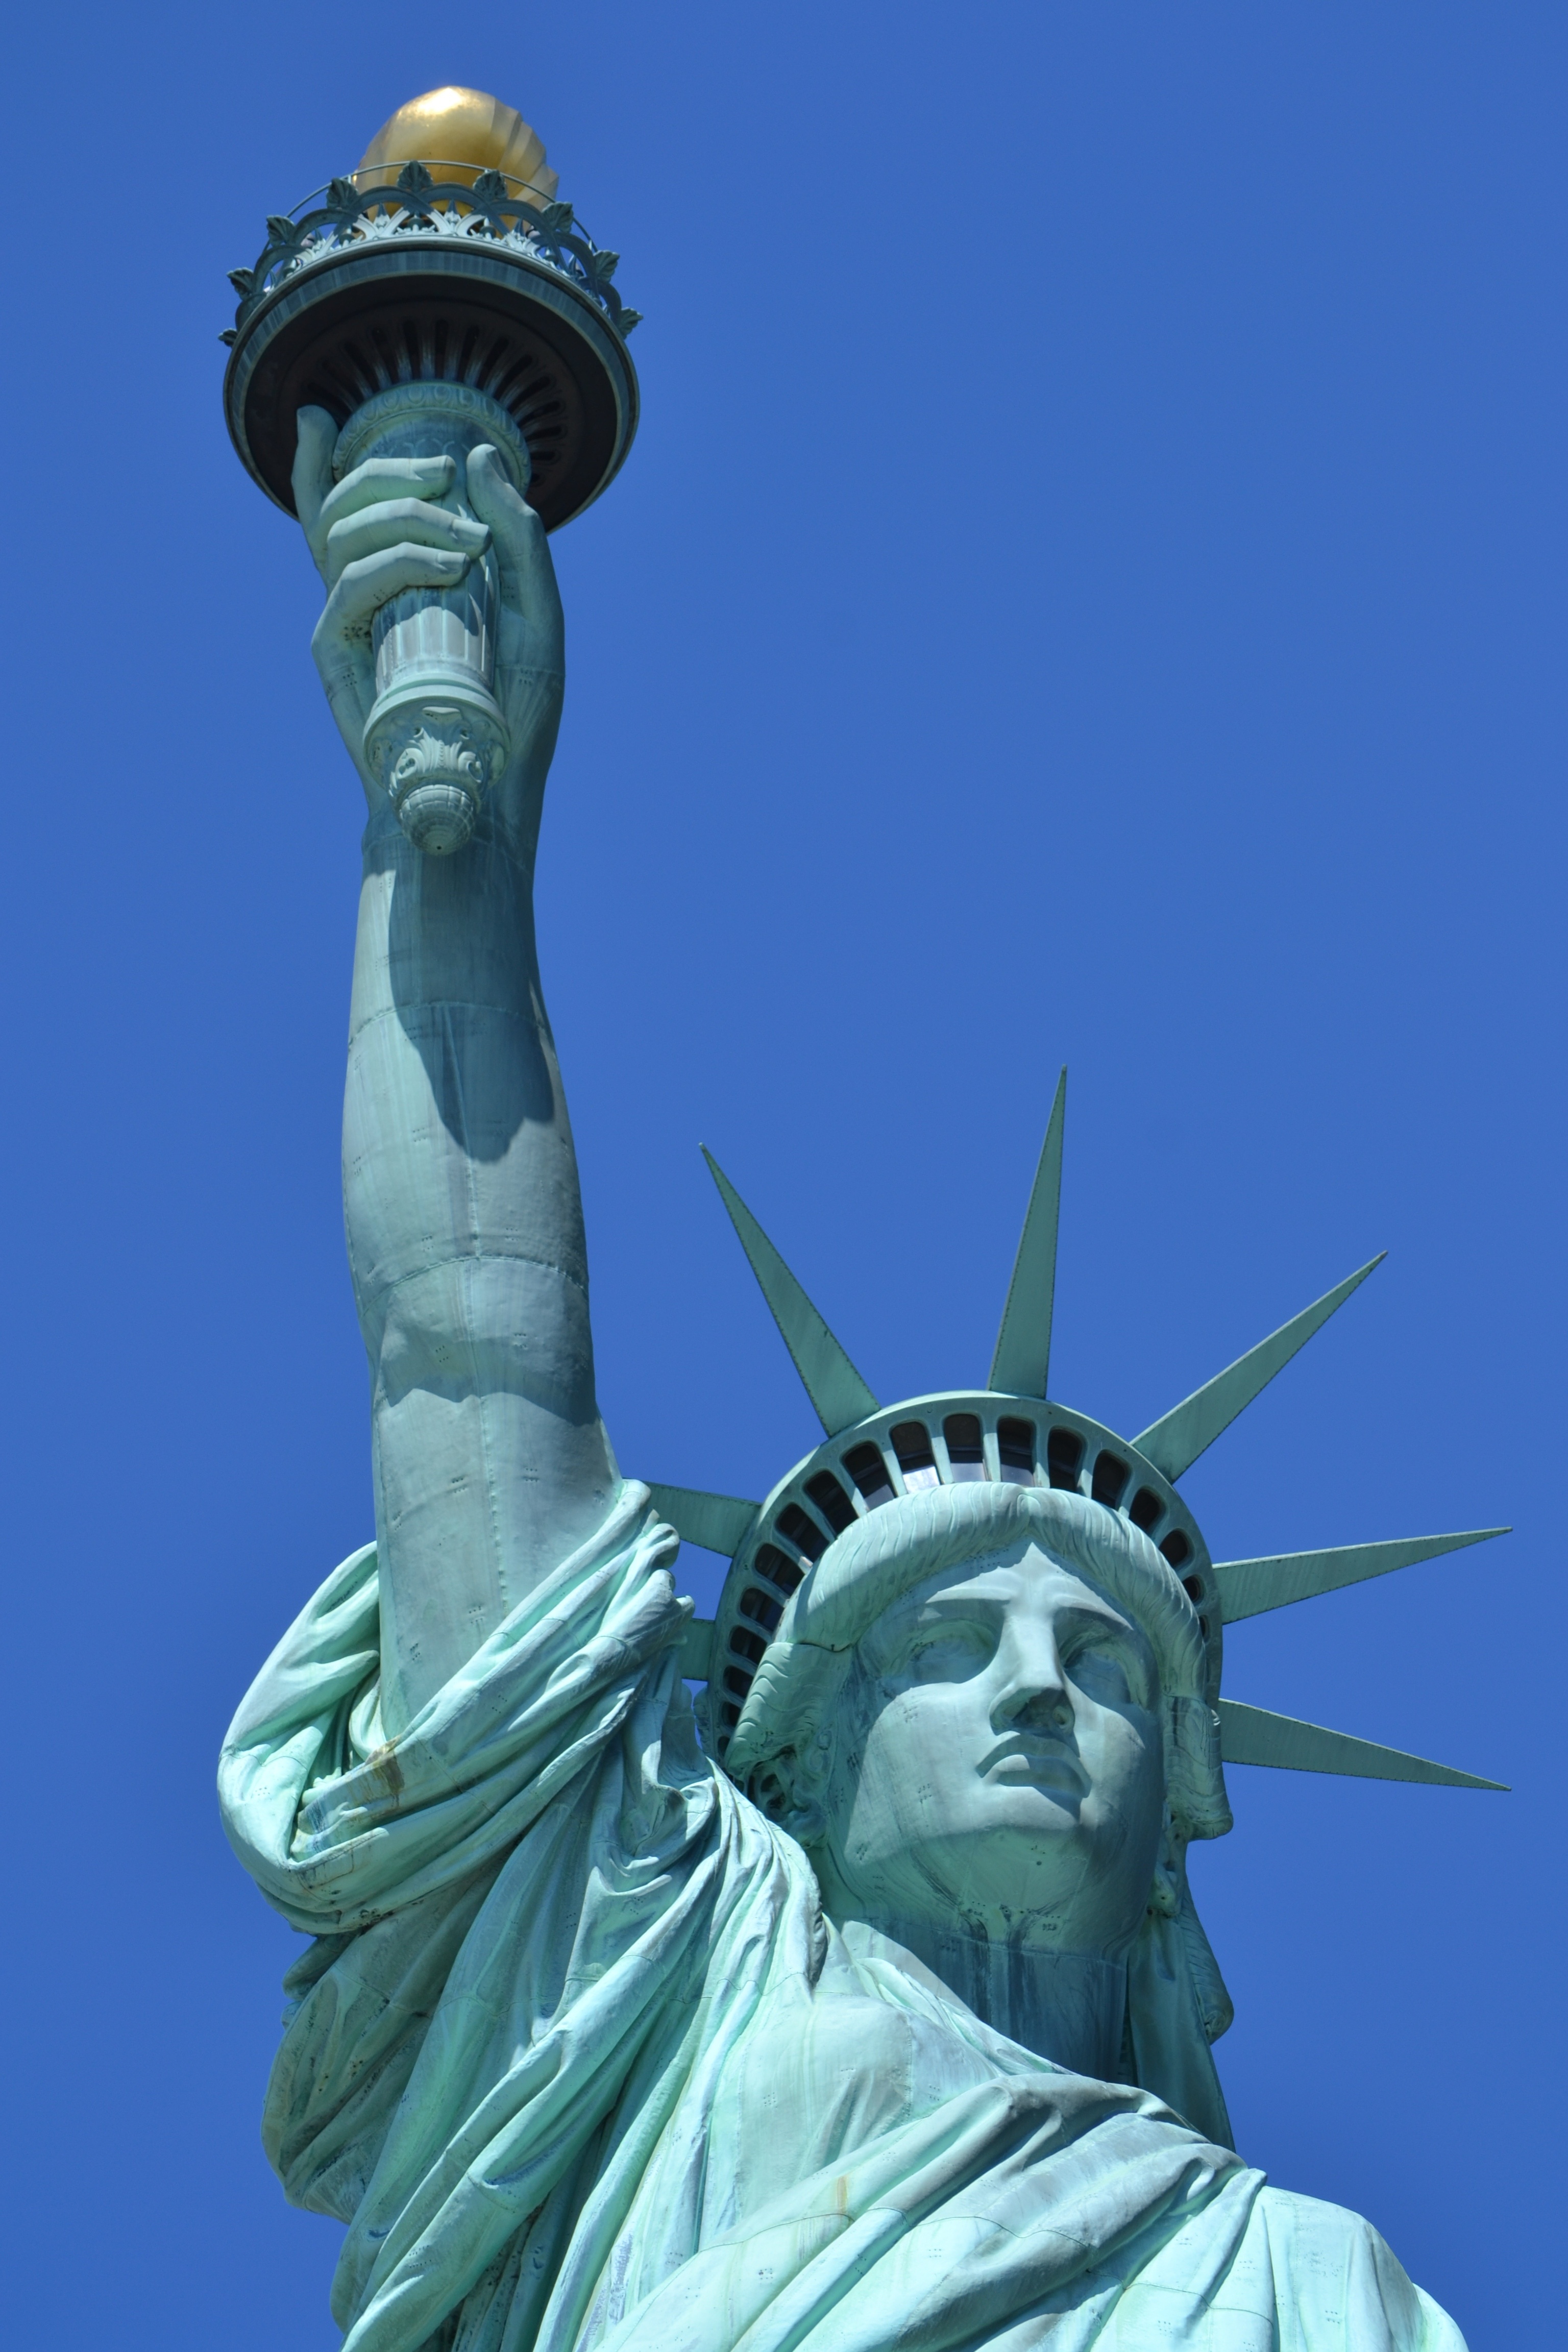
new york city, monument, statue, statue of liberty, landmark, historic, crown, sculpture, art, illustration, liberty, new york city skyline